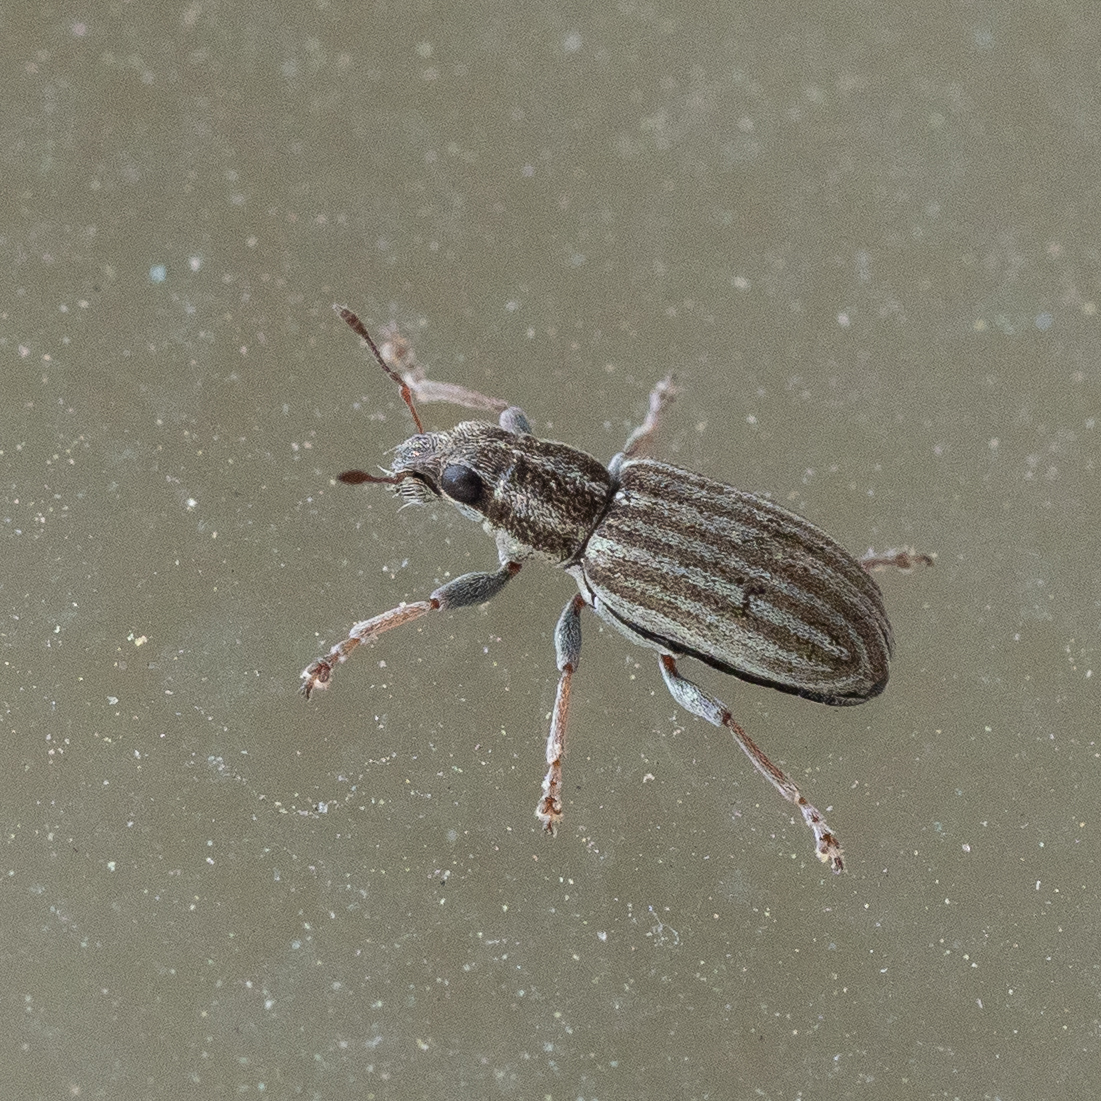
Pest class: pea_leaf_weevil